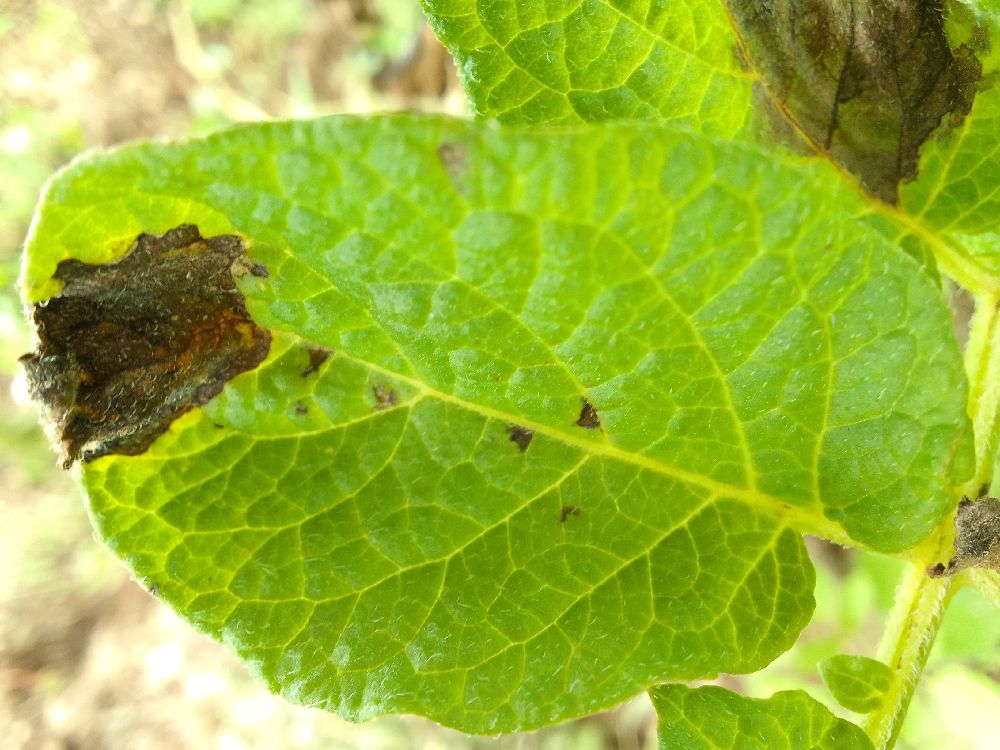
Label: Late blight